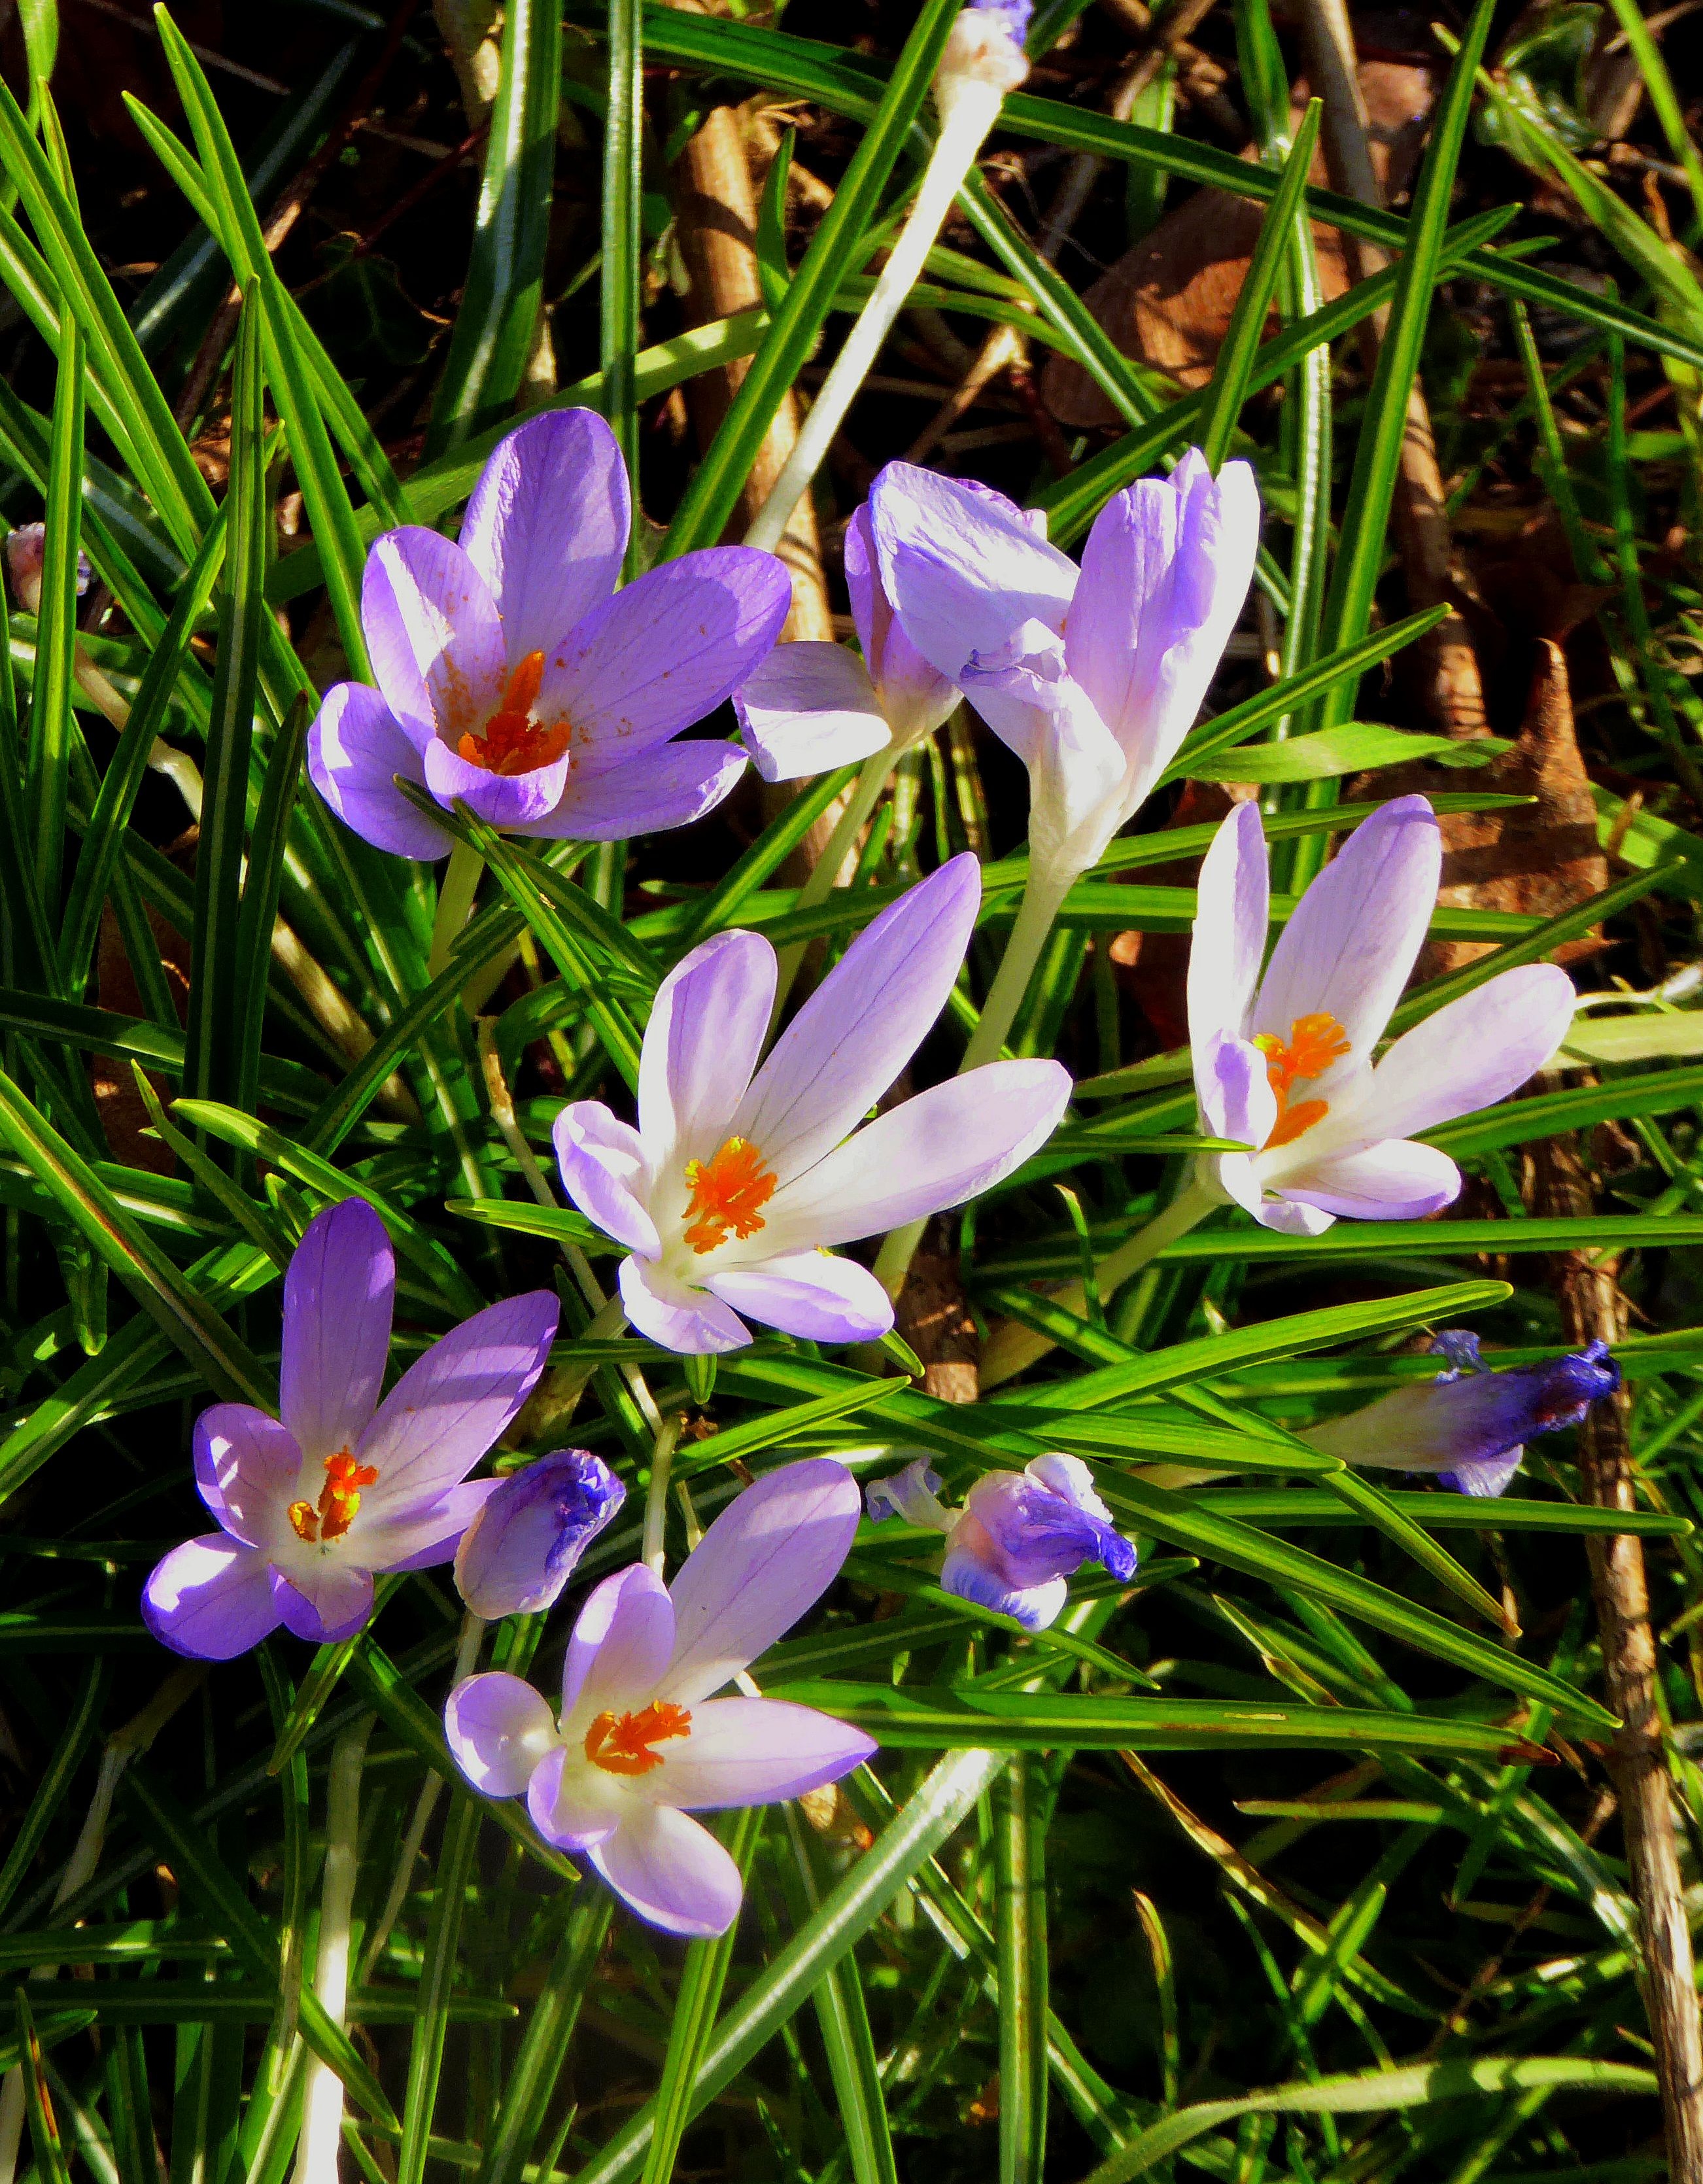
blossom, plant, meadow, flower, purple, petal, botany, close, flora, wildflower, flowers, march, crocus, spring flower, fr hlingsanfang, flowering plant, land plant, iris family